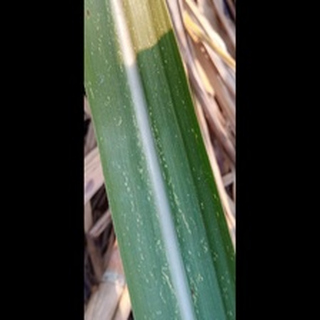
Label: sugarcane_mosaic